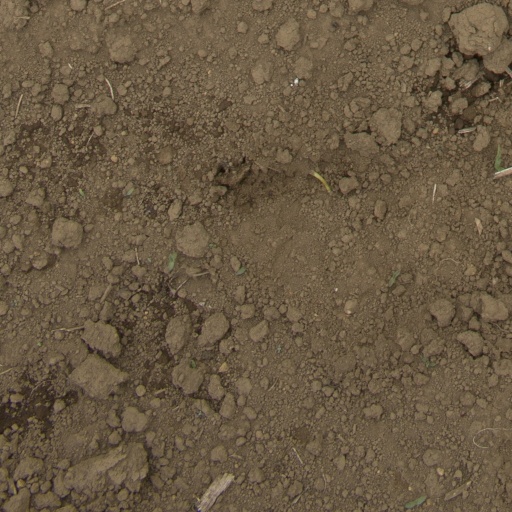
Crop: Jerusalem artichoke